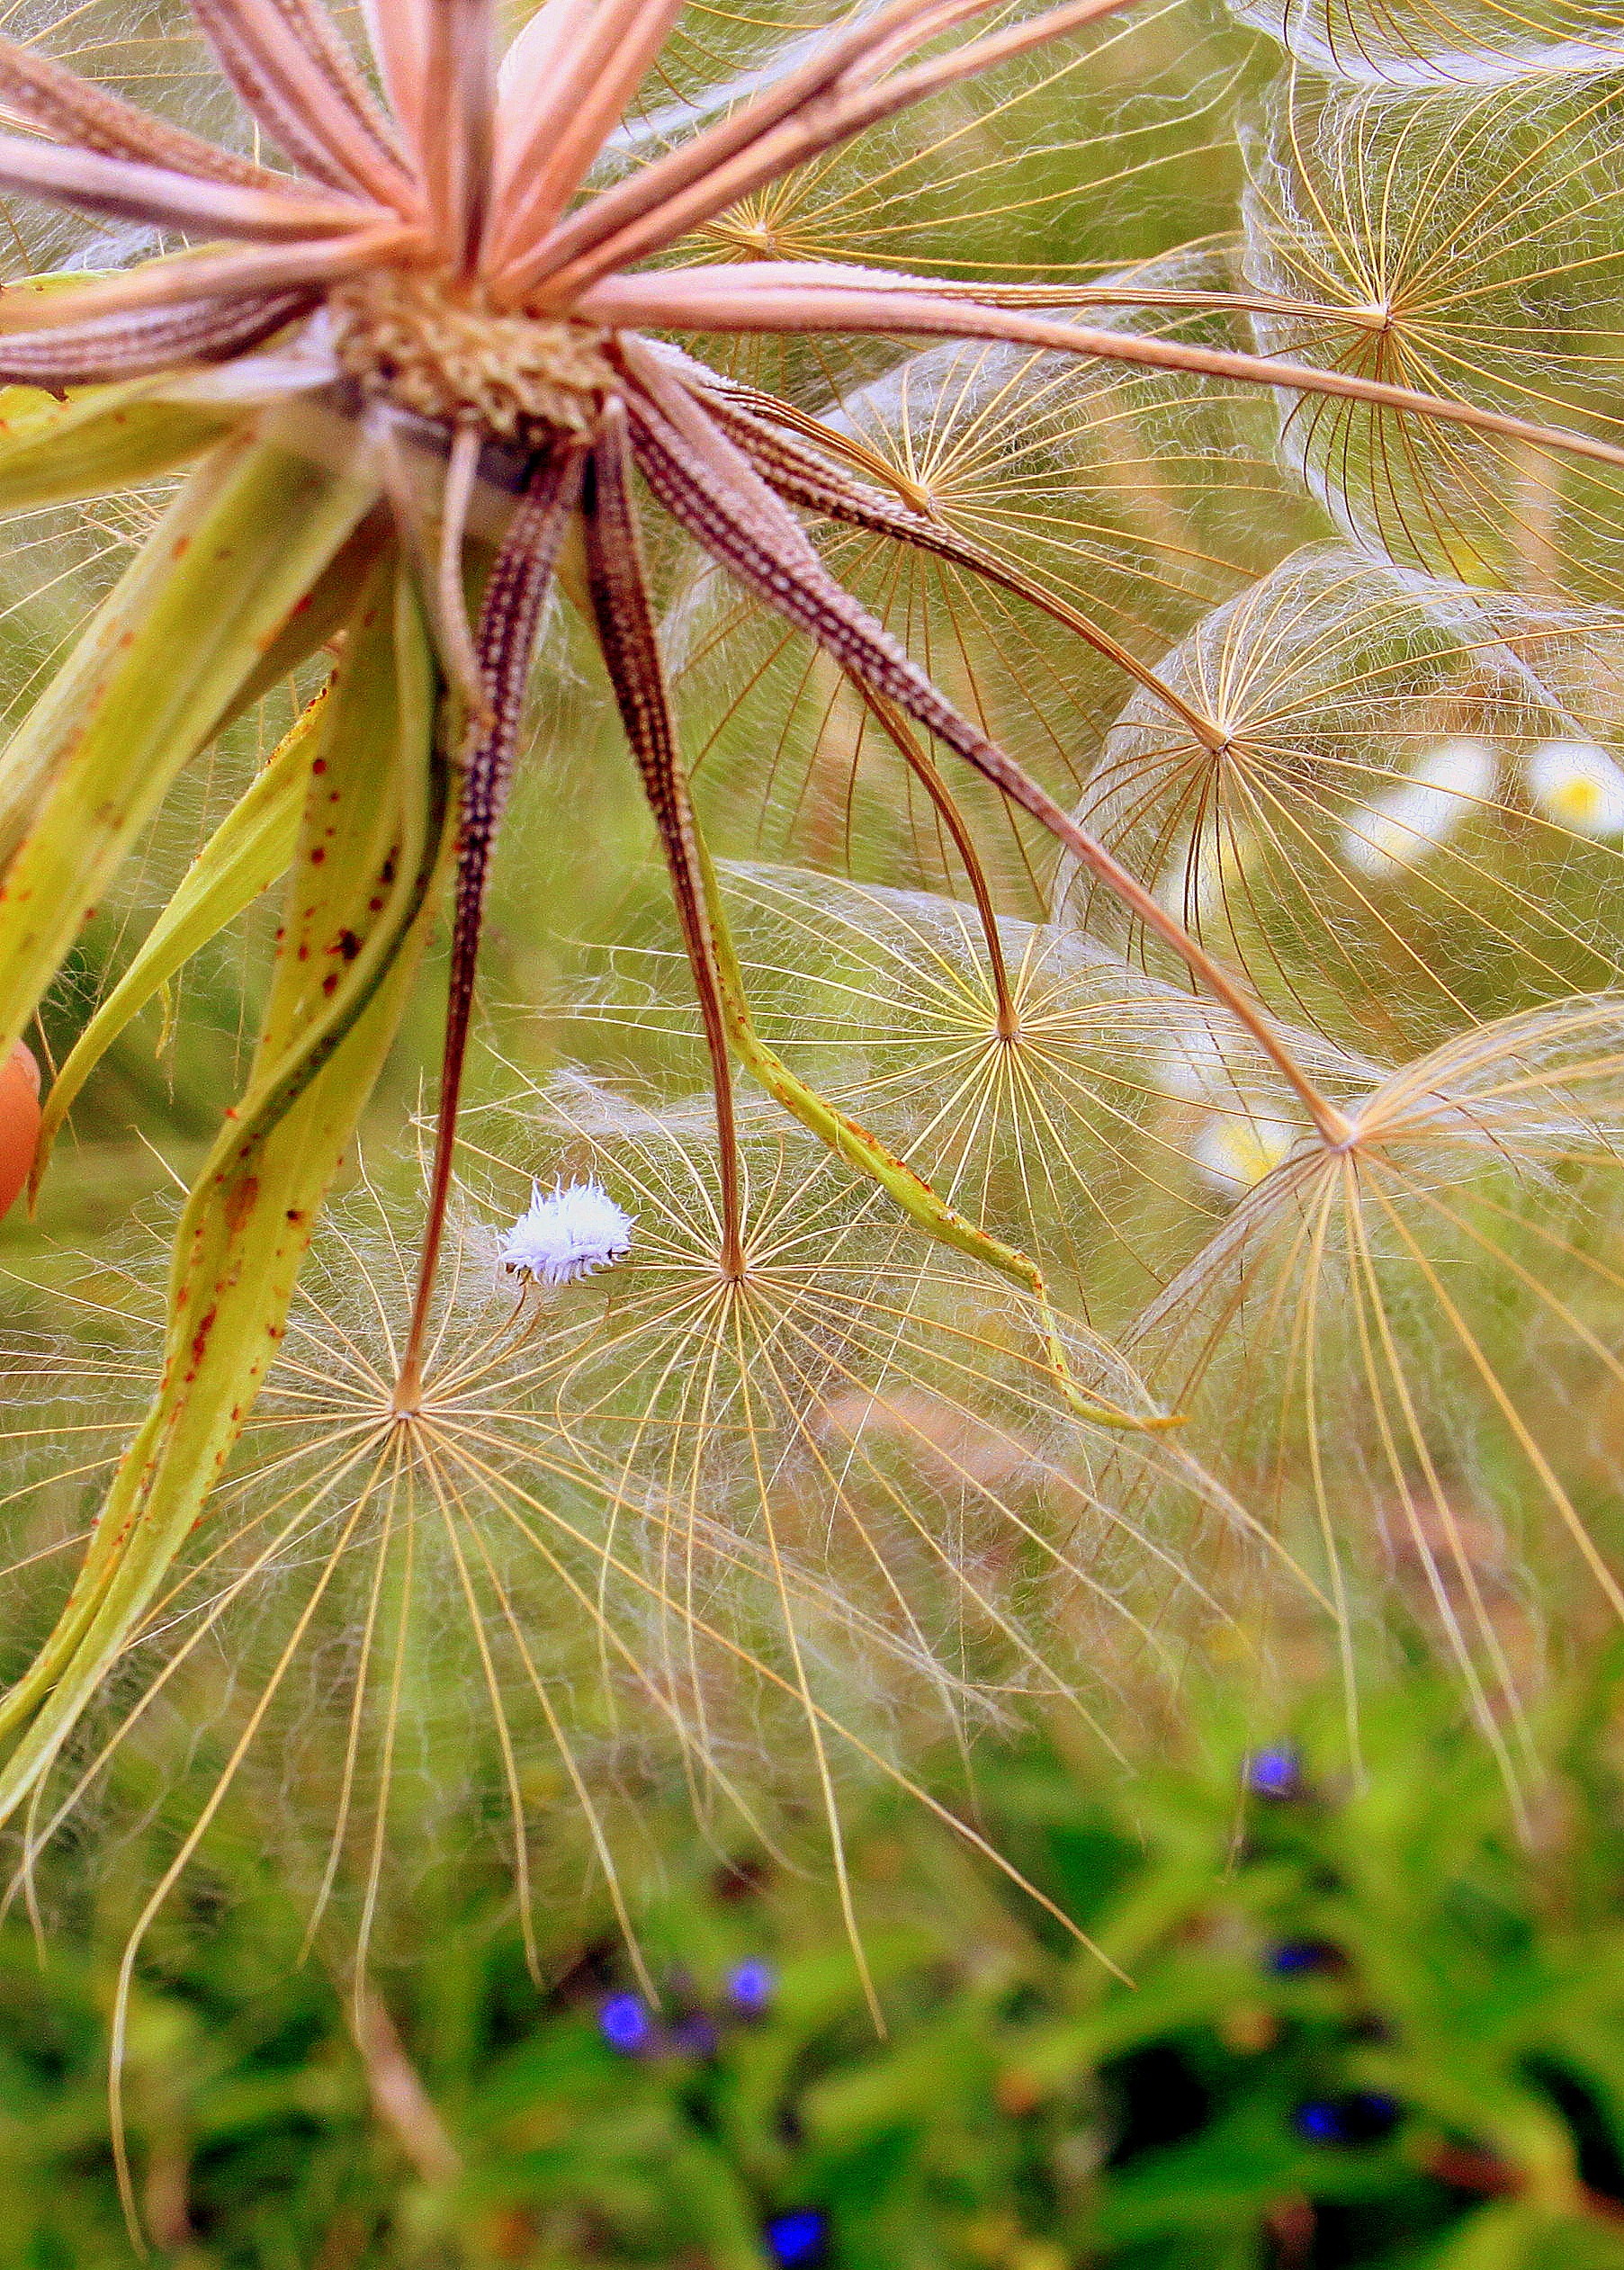
tree, nature, grass, branch, plant, hair, white, sunlight, leaf, flower, brush, green, insect, small, autumn, botany, flora, close up, legs, eight, macro photography, flowering plant, grass family, plant stem, woody plant, land plant, thorns spines and prickles, arecales